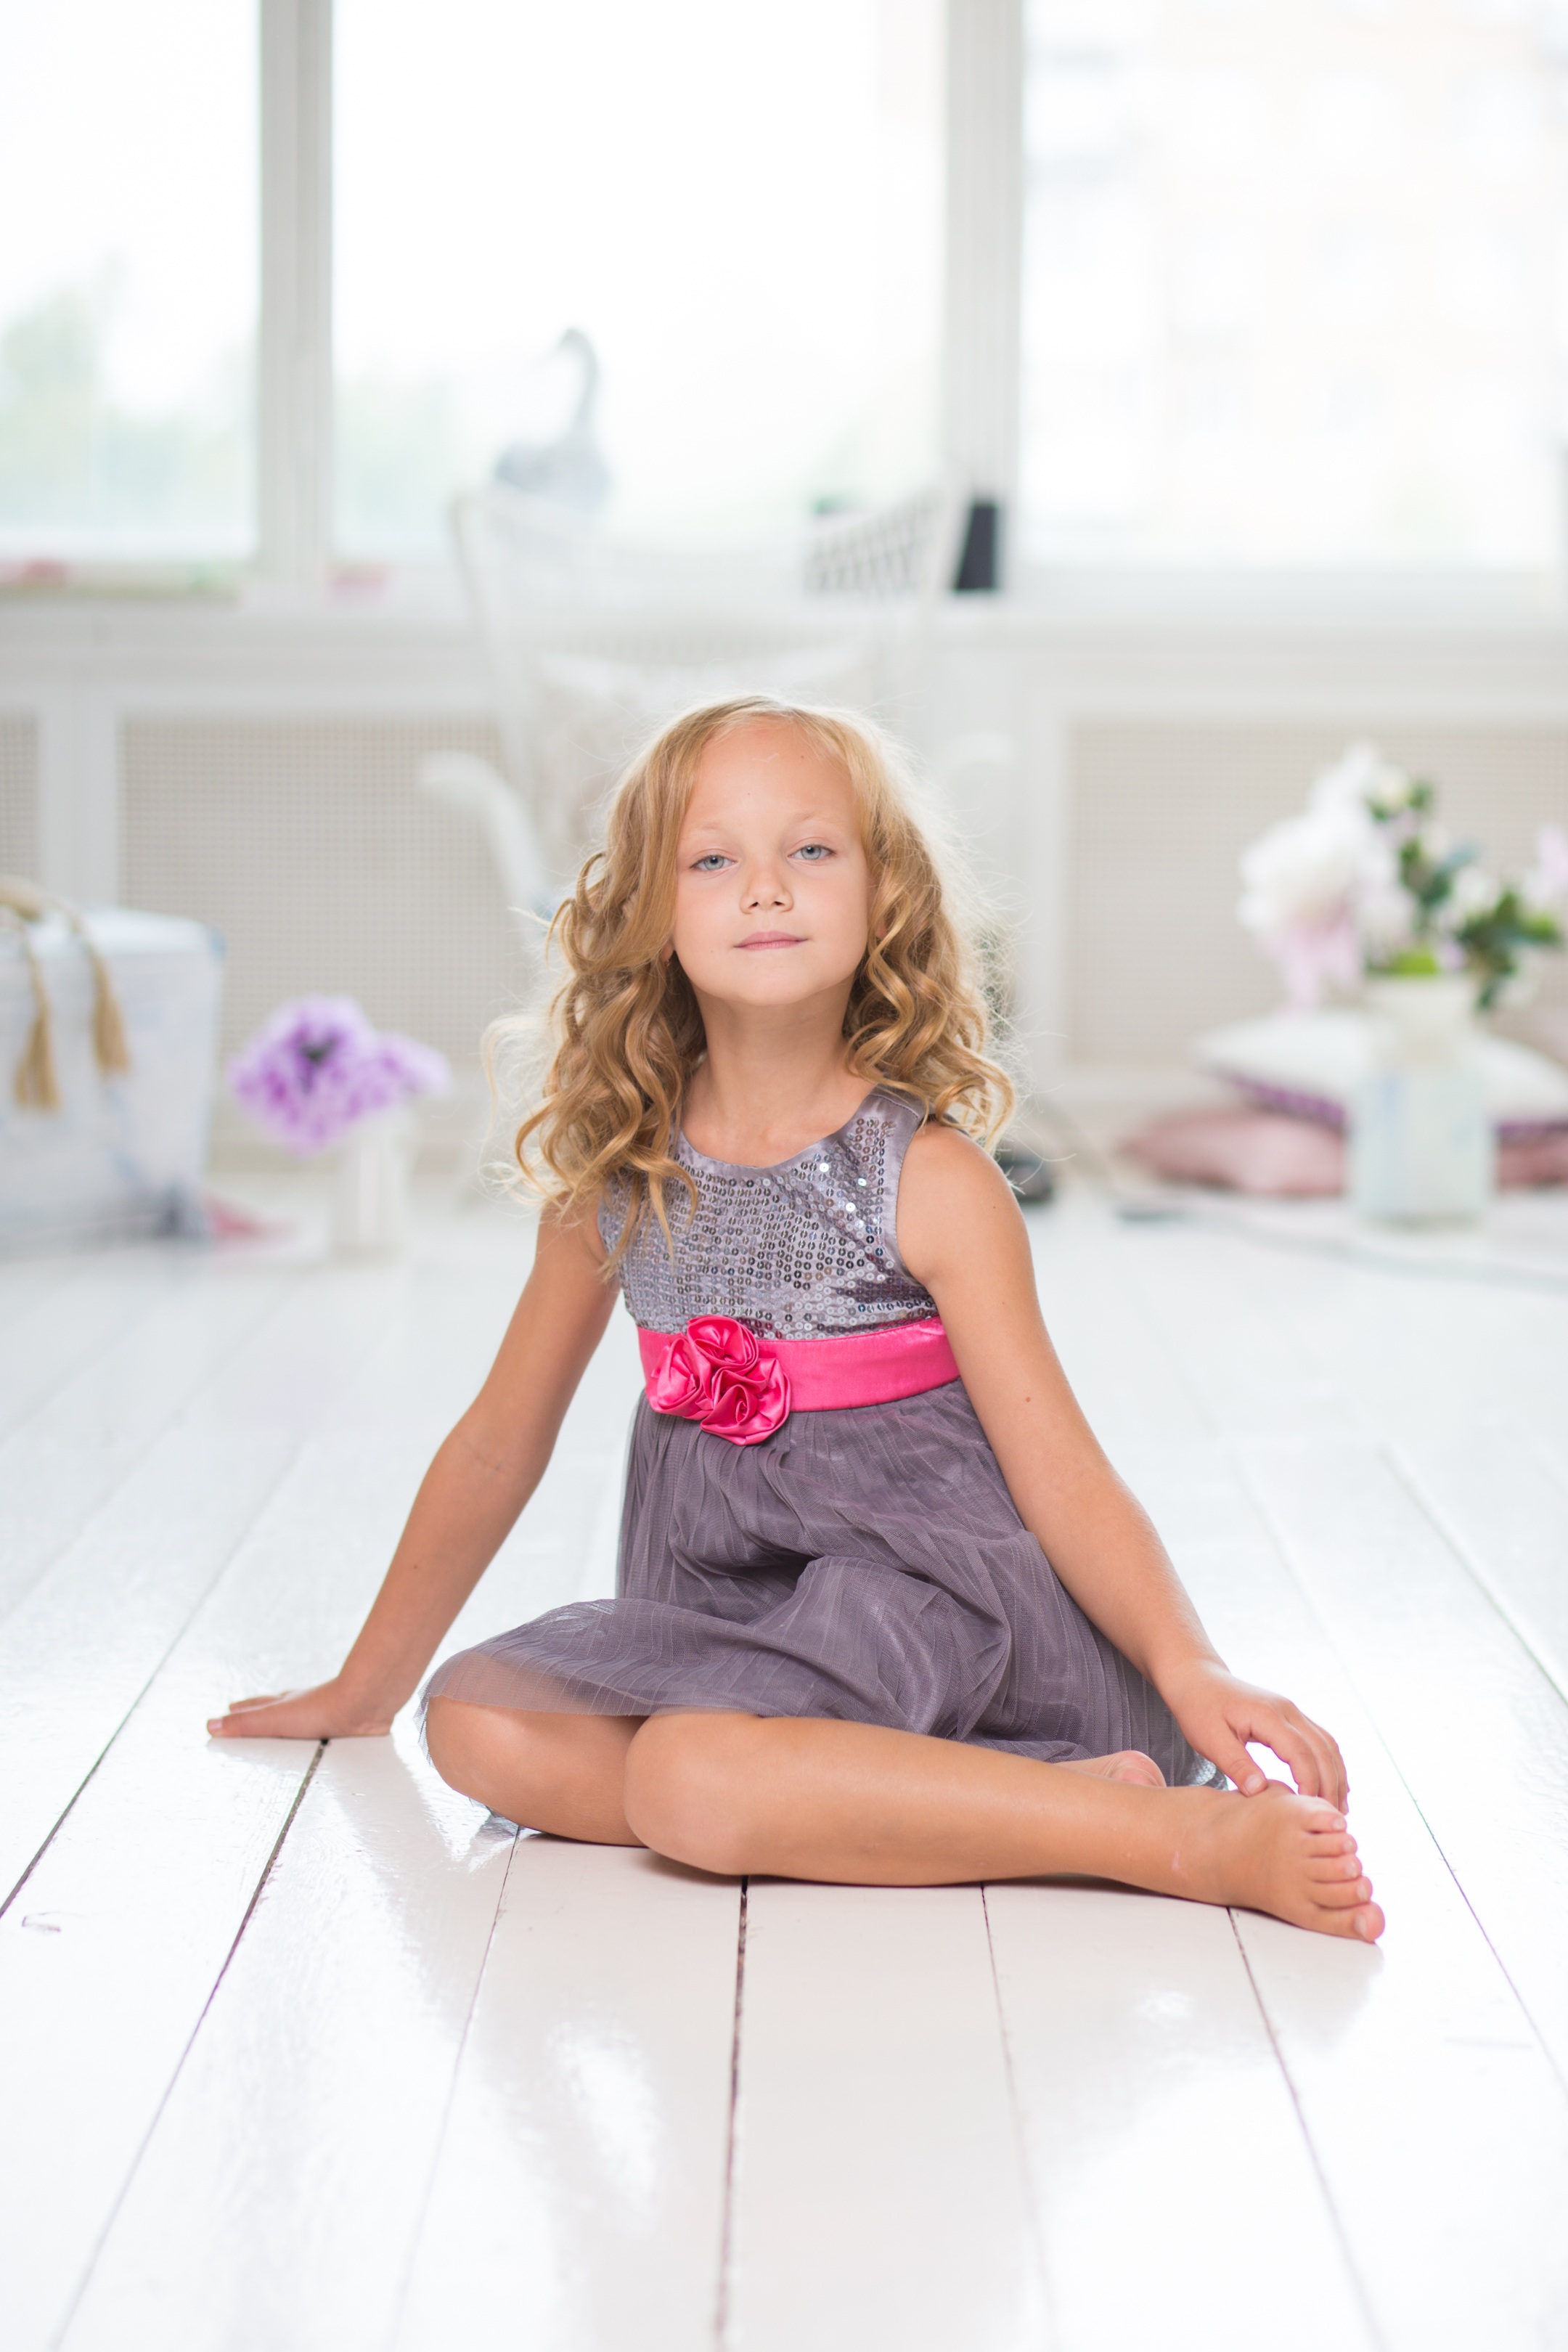
person, light, people, girl, woman, hair, white, interior, window, kid, home, cute, female, leg, portrait, model, young, sitting, small, child, human, room, garden, pink, lifestyle, bedroom, baby, childhood, smiling, cheerful, living, family, indoors, one, dress, happy, happiness, little, beauty, beautiful, pretty, adorable, casual, attractive, photo shoot, portrait photography, human positions, physical fitness